Hannah Adams

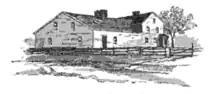
Birthplace of Hannah Adams

Adams belonged to a family which for generations had held important trusts in her native town. Her ancestor, Henry Adams, was one of the founders of the town. Her grandfather was a land proprietor. Having prepared for Harvard College his only son Thomas — Hannah's father — he strongly opposed his leaving him, desiring, as he had a delicate constitution, that he should settle upon his large farm. A student by nature, and not particularly fond of agricultural pursuits, Thomas stayed on the farm and opened a shop for the sale of English books and goods. In 1750, he married Elizabeth Clark, who died when Hannah was 11 years of age, leaving five children. The care of Hannah and a younger sister fell upon the eldest daughter Elizabeth, nicknamed "Betty".